Italian futurism in cinema

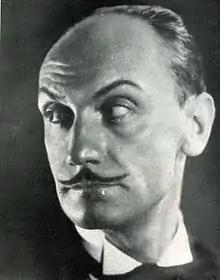
Anton Giulio Bragaglia

The production of avant-garde films was rather limited, as for subsequent experiments, and in particular for futurism many works have been lost. The first experimental films were those of the Corradini brothers, nicknamed Ginna and Corra, who in 1911 made four hand-colored films ("cinepitture"), with scattered and confused patches of color, now lost. Such experiments influenced the so-called "aeropittura" or second futurism of 1929, and also were later taken up again in abstract cinema in Germany, by painters such as Viking Eggeling and Hans Richter. Much loved by the Futurists was popular comic cinema, where pure movement (races, chases, tumbles) often dominated the scene, fervent by editing. Marinetti himself had in fact written a carnival opera, the "Re Baldoria".